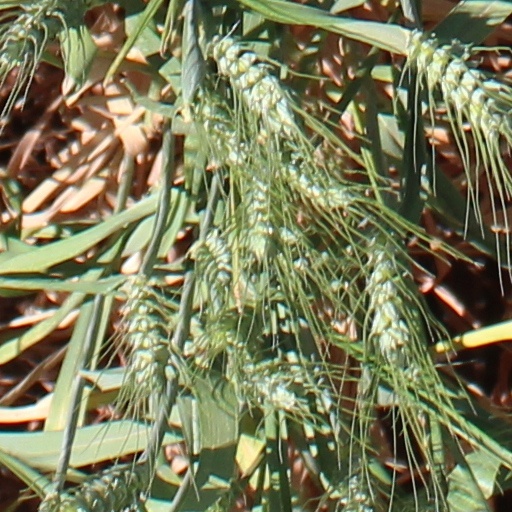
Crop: wheat